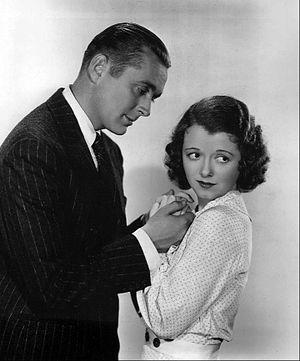
Premier Amour est un film américain de John G. Blystone sorti en 1934.